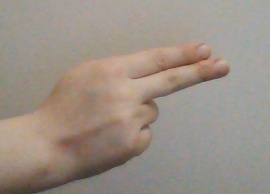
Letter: ain